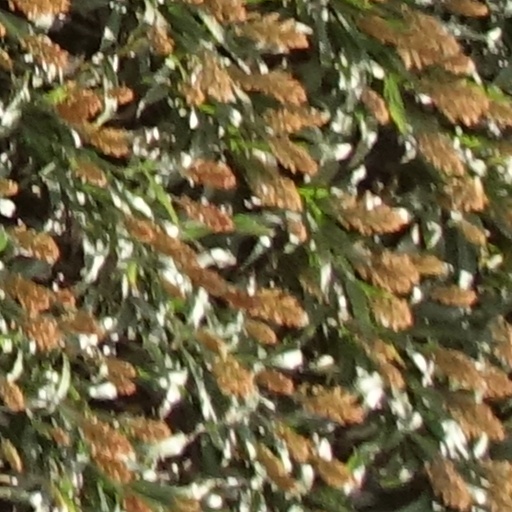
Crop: sorghum